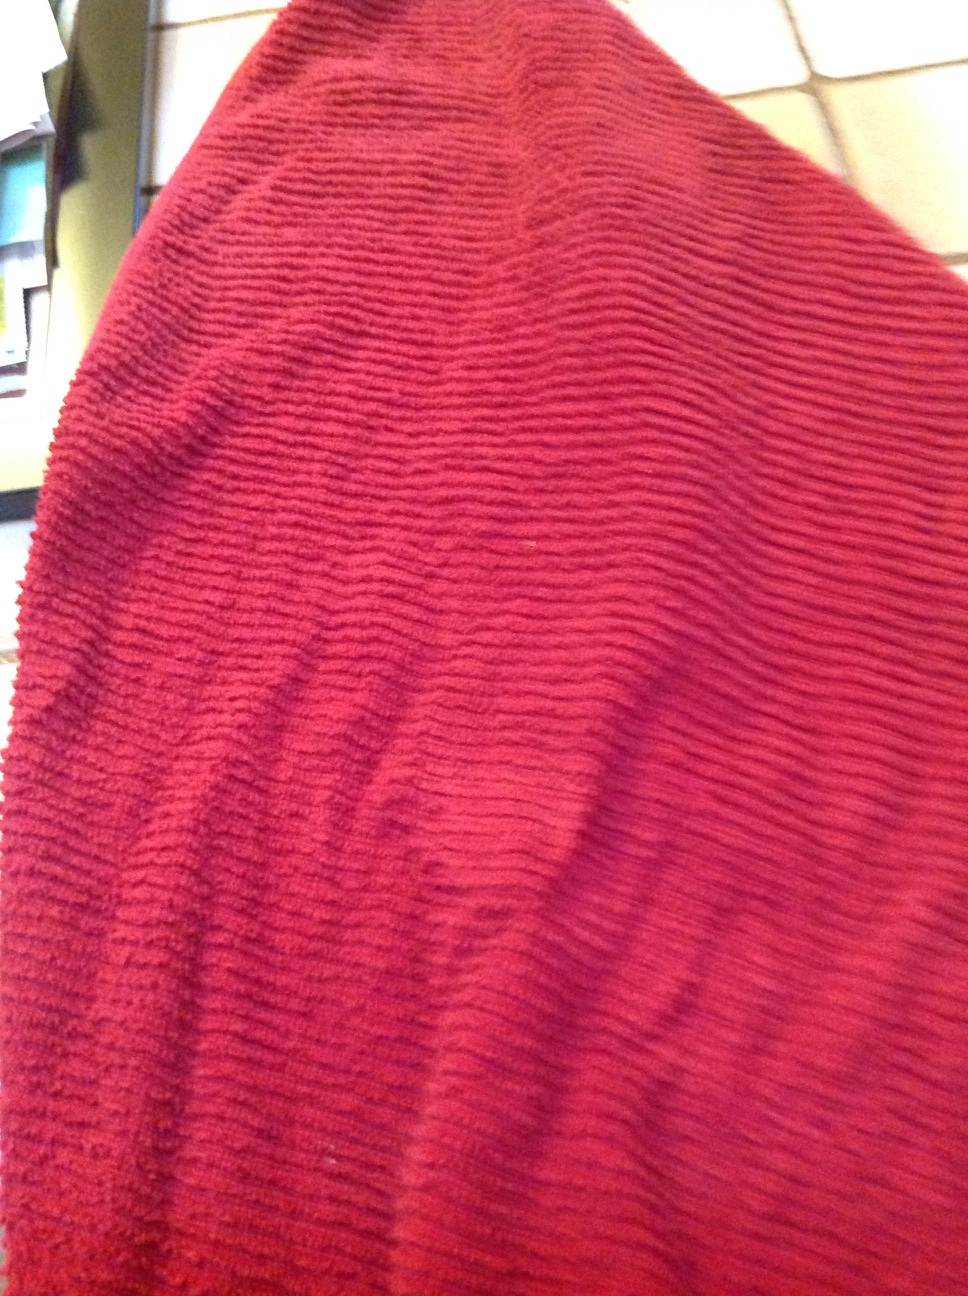Question: What color is this?
Answer: red